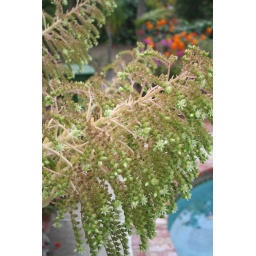
Photos of the flowers around my aunt's house